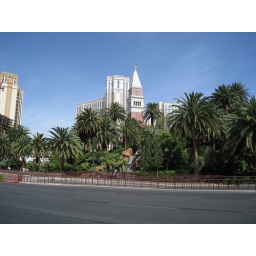
The master of taking photos with no cars in the shot, it was a busy road here.